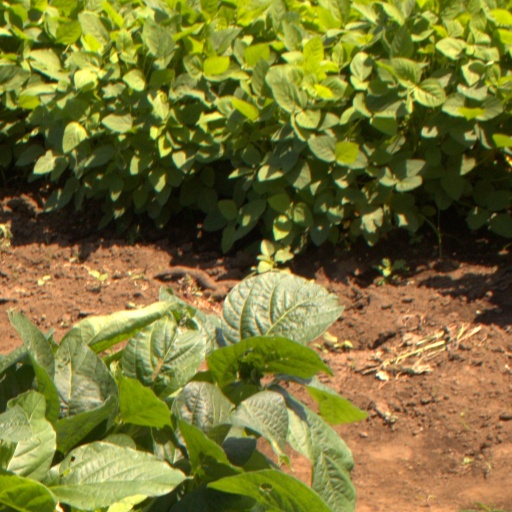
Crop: soybean